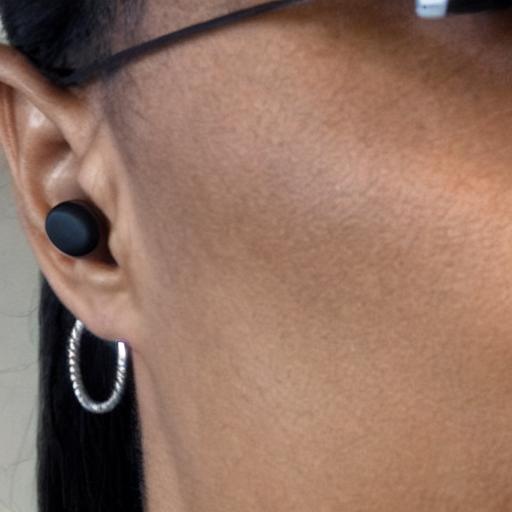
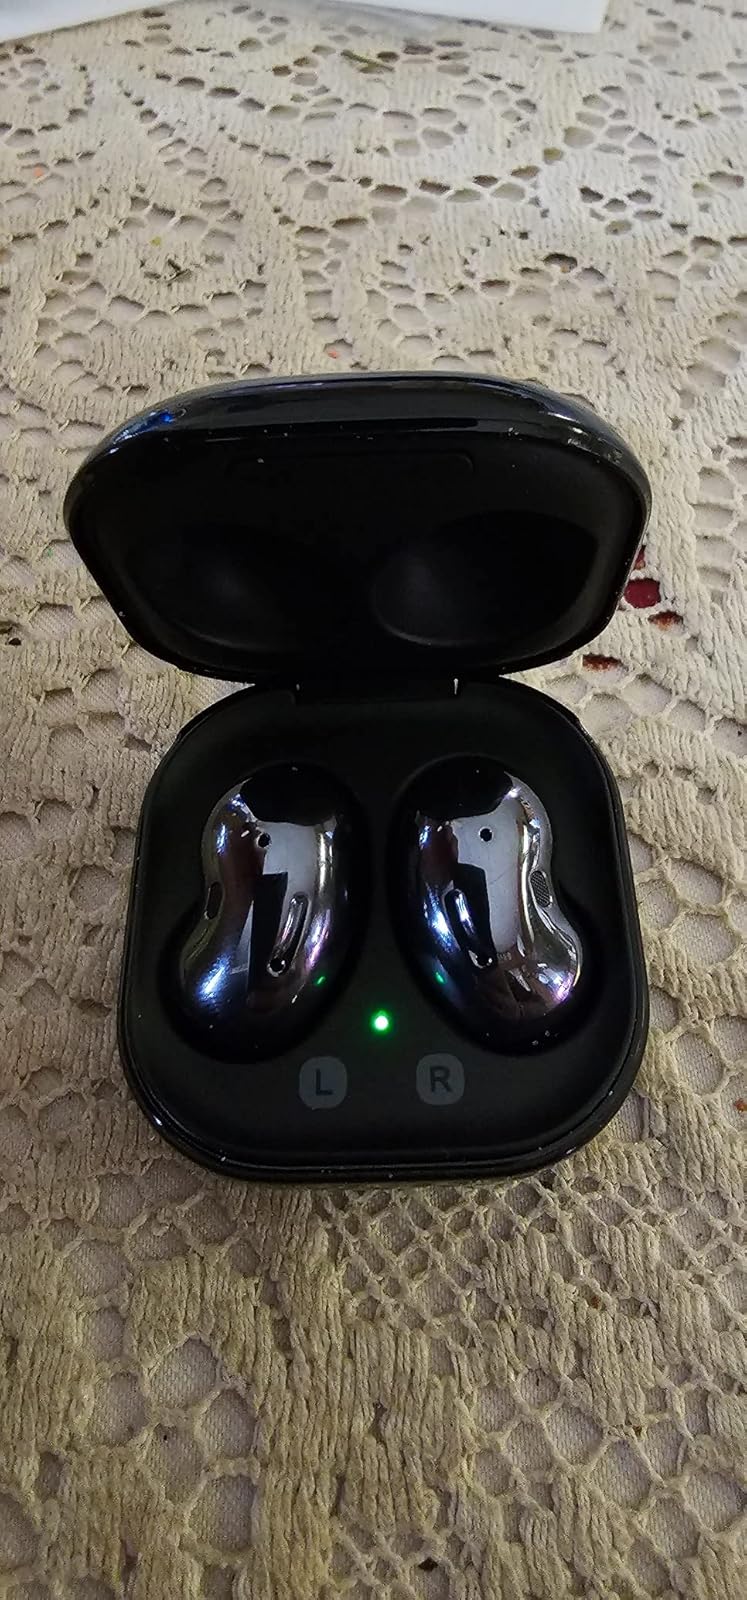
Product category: earbuds
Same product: no